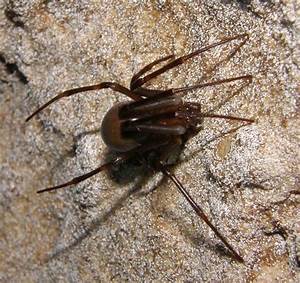
Label: spider